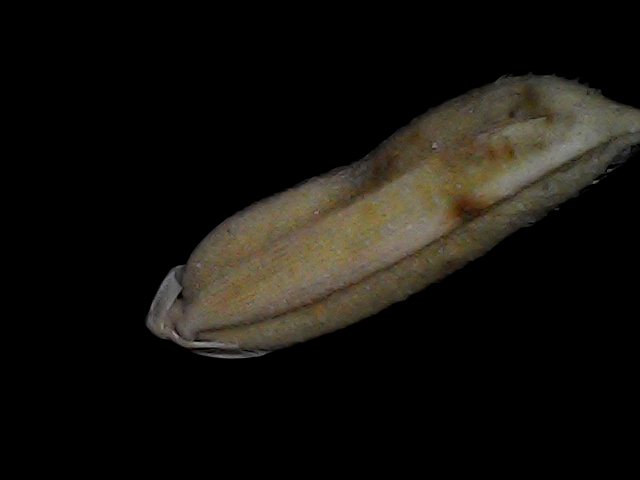
Rice variety: Bd87